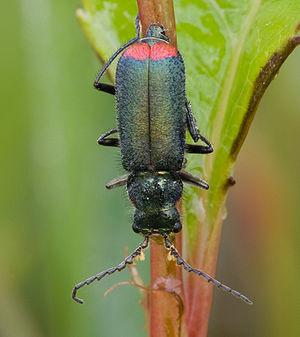
La malachie à deux points est une espèce d'insectes coléoptères de la famille des mélyridés.